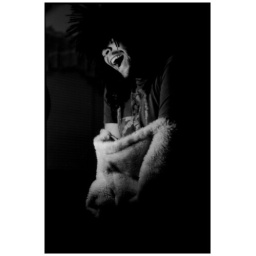
This furry creature basks in a cage. Photograph by Insurgent Photo. insurgentphoto[at]yahoo[dot]com